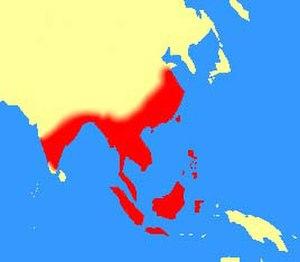
La fasciolopsiose, ou distomatose intestinale à Fasciolopsis buski, est une maladie infectieuse causée par le trématode, Fasciolopsis buski, qui affecte l'homme et certains mammifères, notamment les porcs, exclusivement dans le Sud-Est asiatique. Chez l'homme, ce parasite est la plus grande douve intestinale, beaucoup plus courte cependant que beaucoup de ténias, mais les douves étant généralement plus larges et non segmentées, l'affection entraîne au minimum une perte de poids relative
Fasciolopsis buski, la grande douve de l'intestin, unique représentant du genre Fasciolopsis, est un trématode, parasite normal du porc. C'est un ver de grande taille qui vit dans le duodénum de l'homme, causant la distomatose intestinale du Sud-Est asiatique ou fasciolopsiose.